Giuliano Dati

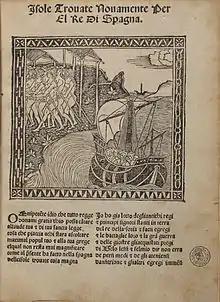
"Lettera delle isole nuovamente trovate", 1495

Giuliano Dati was born in 1445. On 26 Feb 1518, he was appointed during the papacy of Pope Leo X as Bishop of San Leone. He served as Bishop of San Leone until his death in 1524.